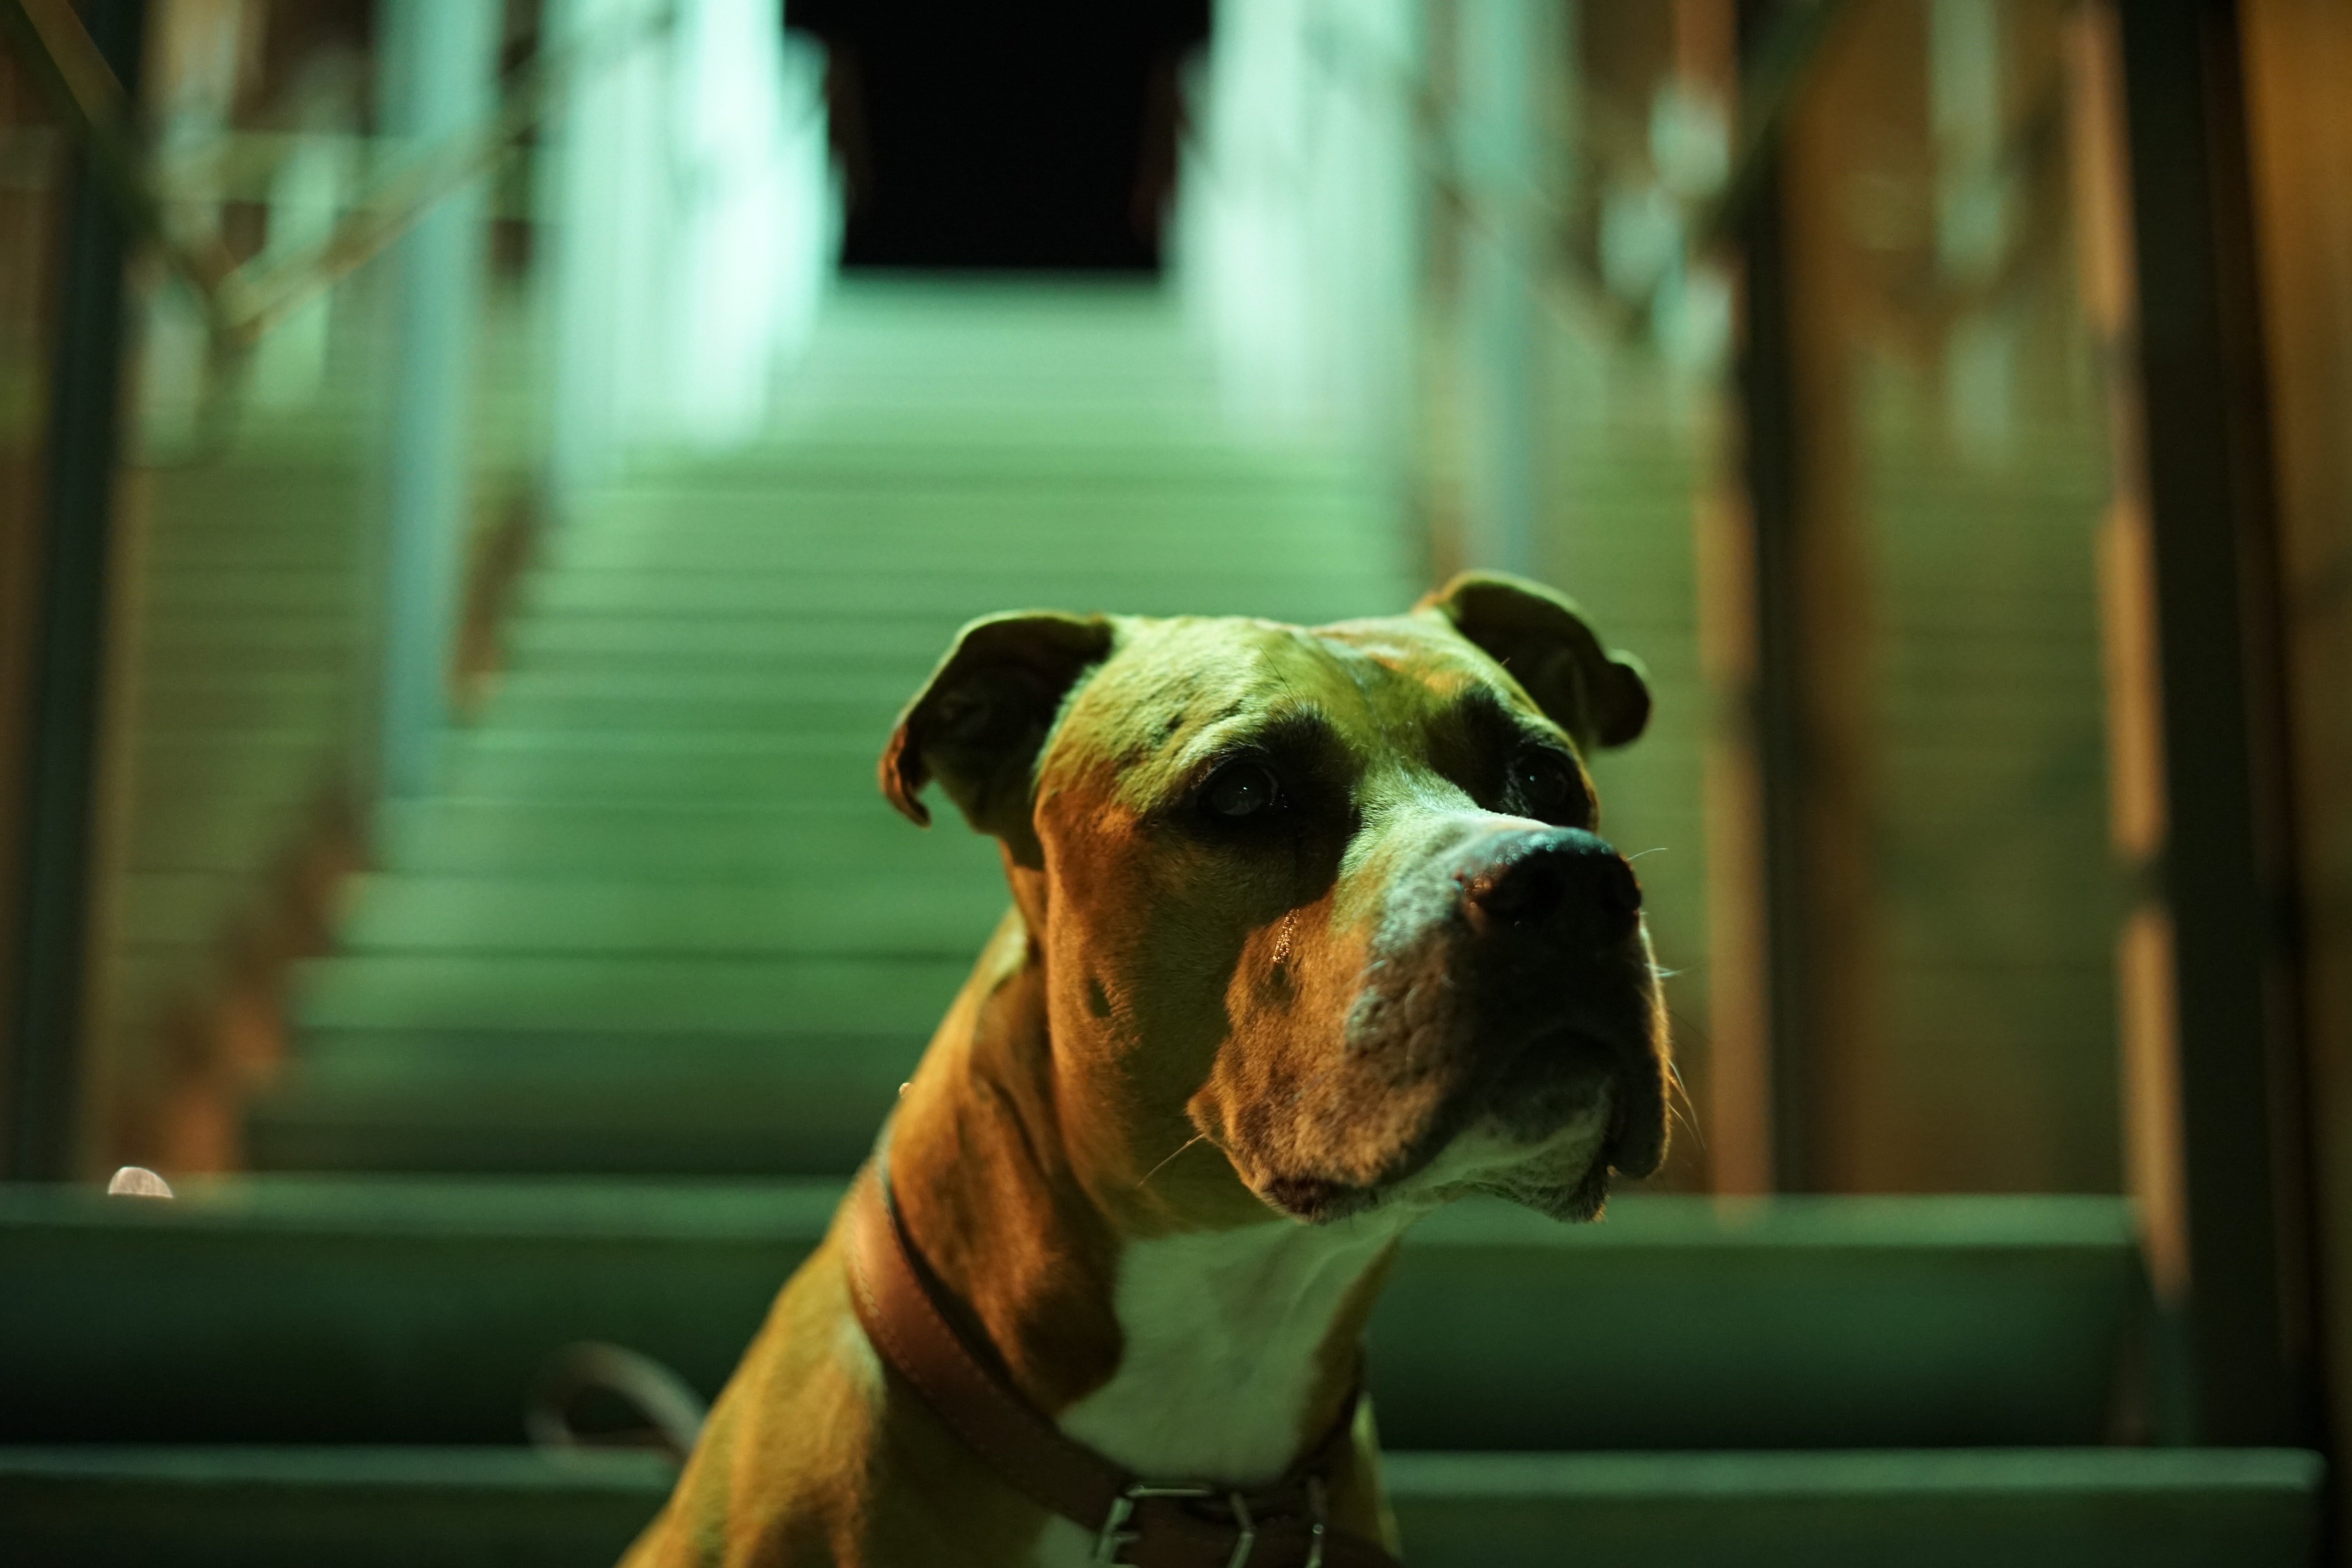
dog, vertebrate, dog breed, dog like mammal, snout, carnivoran